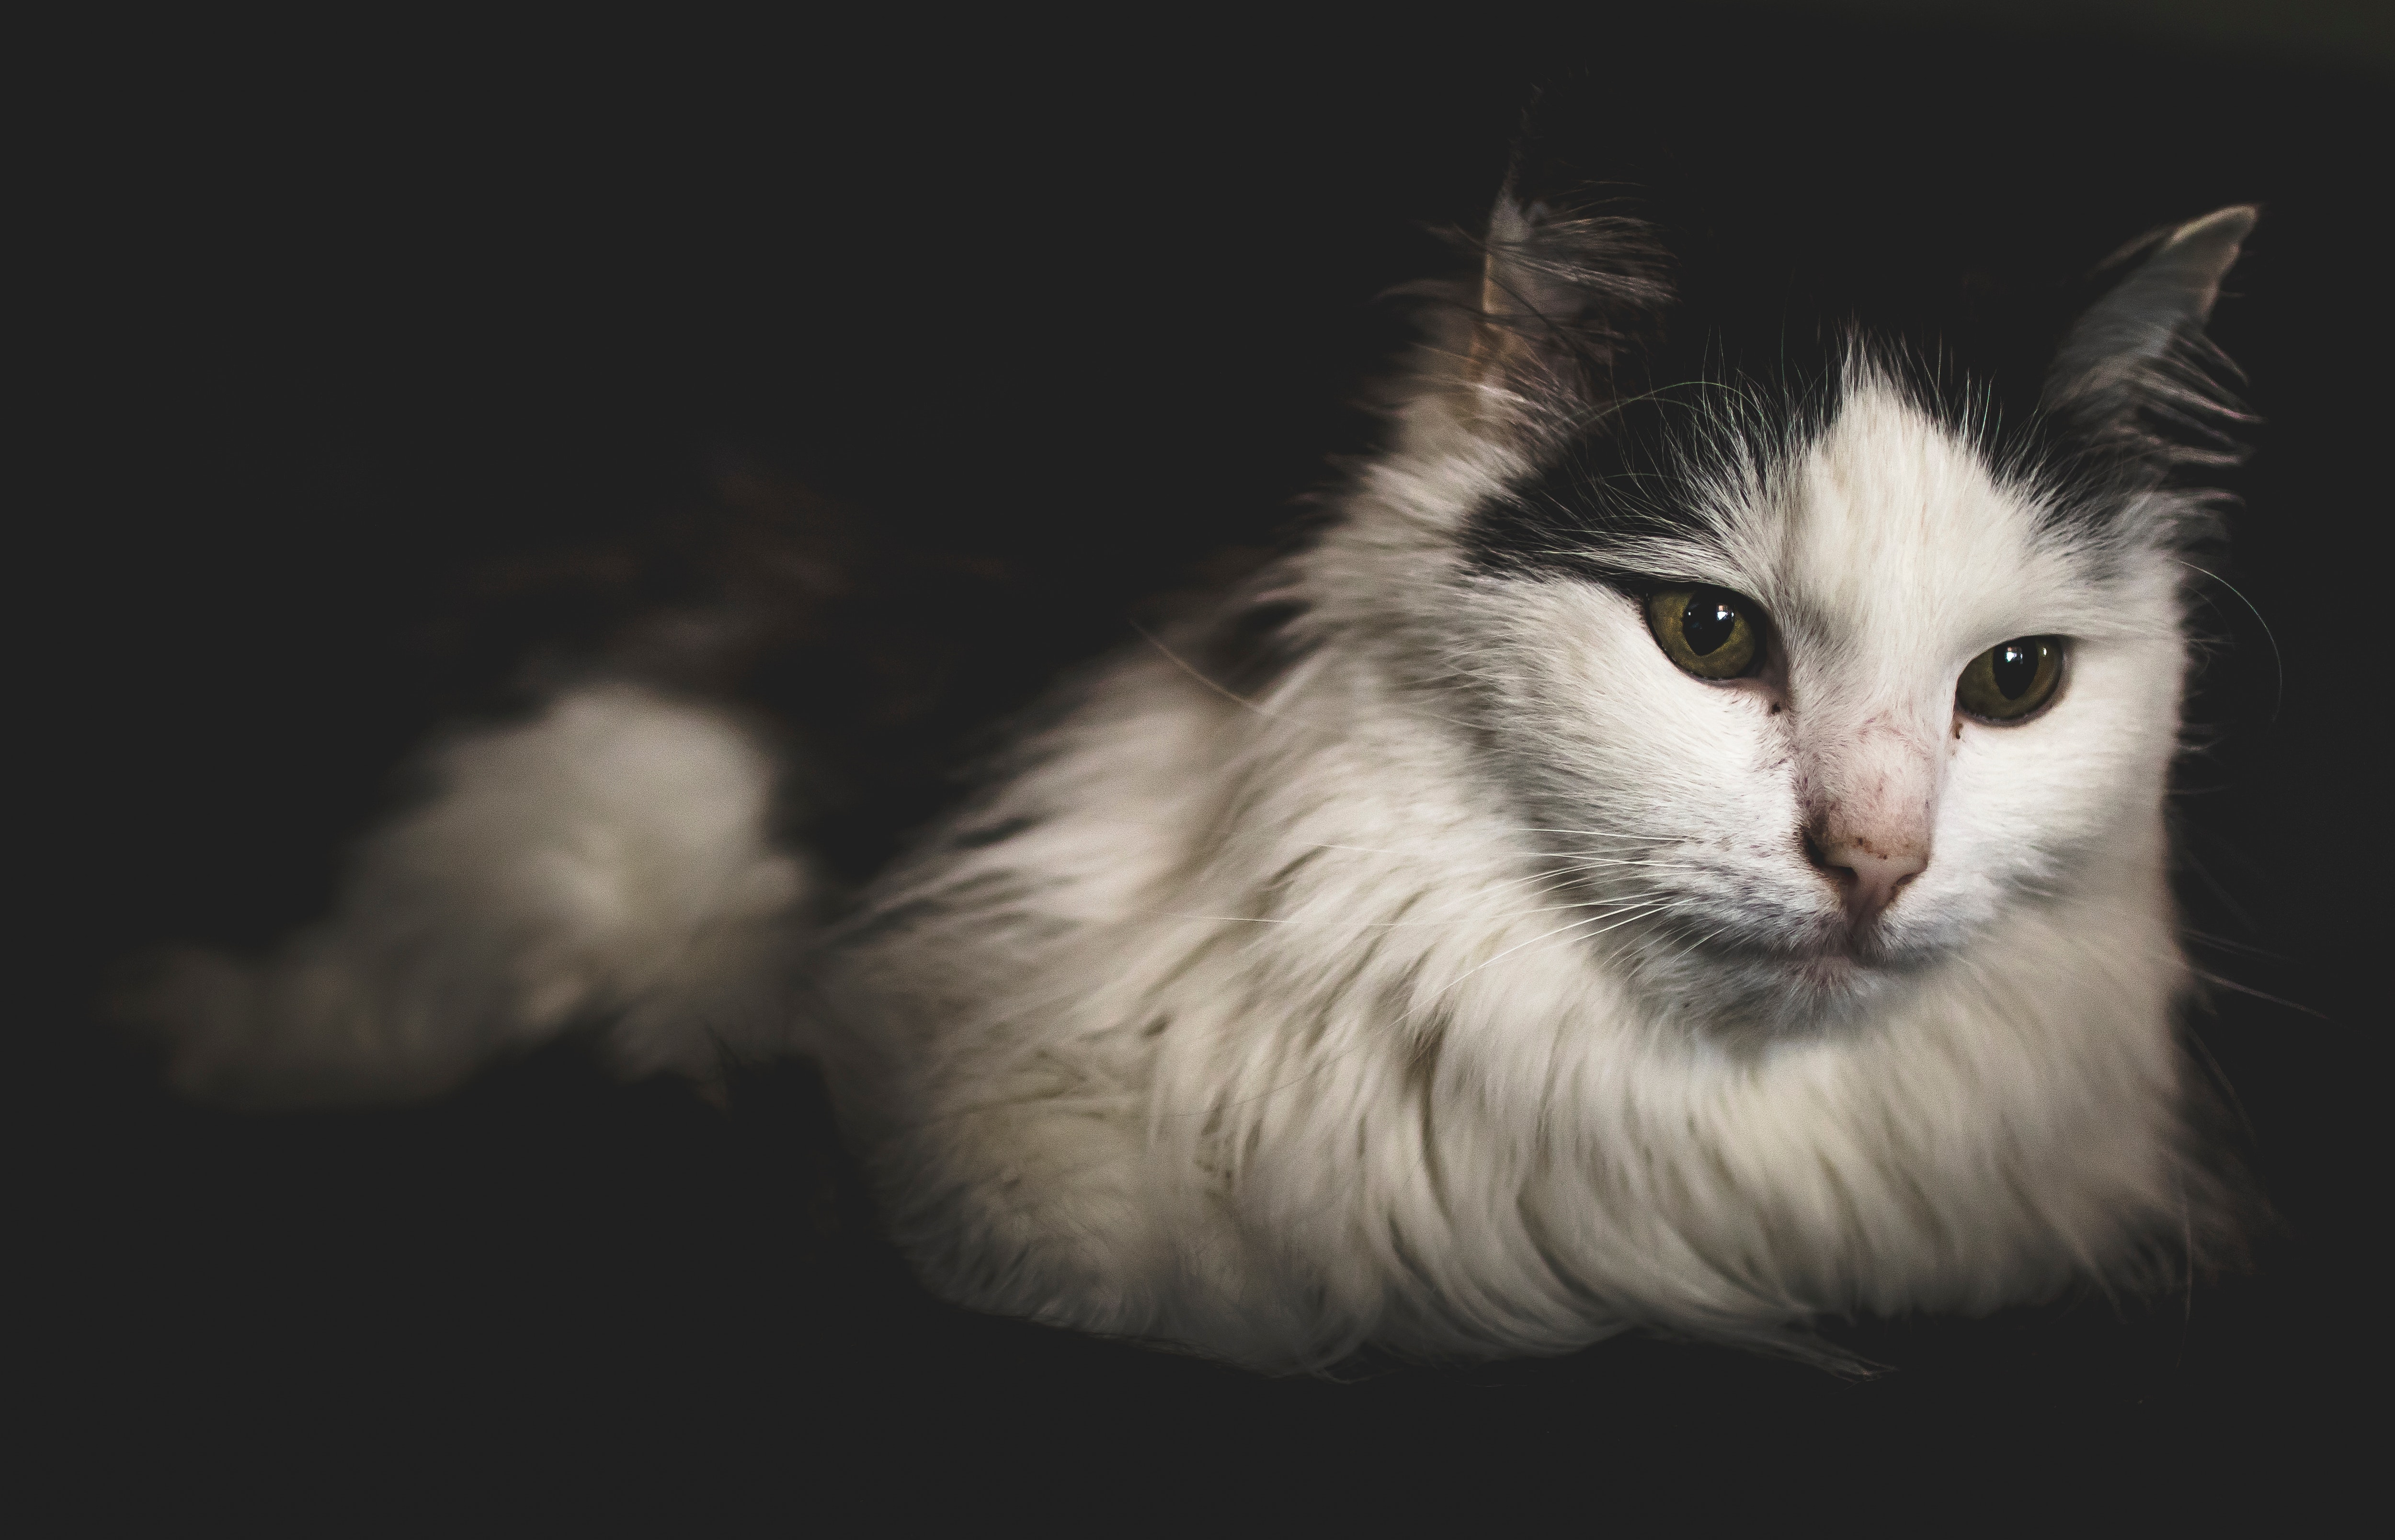
cat, mammal, small to medium sized cats, whiskers, felidae, domestic long haired cat, carnivore, black and white, nose, eye, norwegian forest cat, fur, snout, sky, siberian, kitten, ragamuffin, american curl, ragdoll, ear, asian semi longhair, napoleon cat, turkish angora, british semi longhair